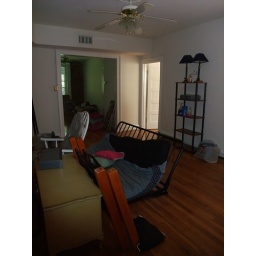
the living room (we have since set up the couch and the yellow chest is against the wall with the shelves)